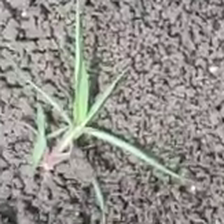
Weed species: Digitaria_SP_(Digitaria Sanguinalis )